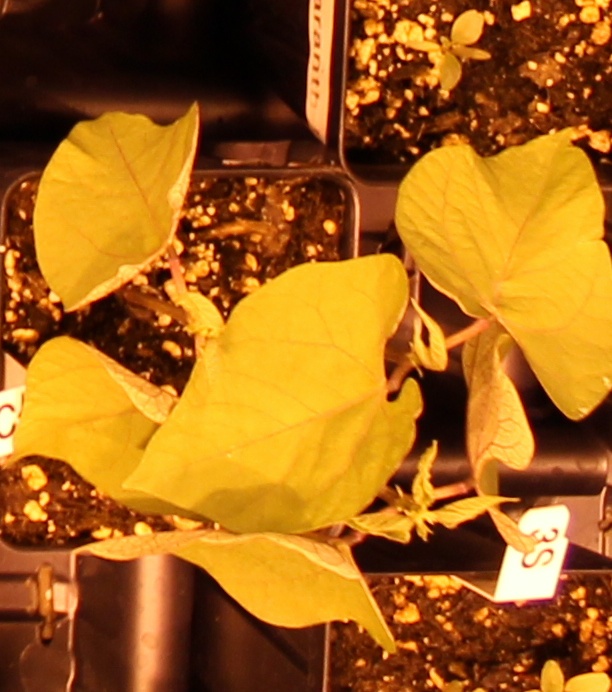
Label: Blackbean